Loch Leven (Kinross)

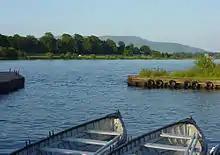

There is an all abilities path around the loch, known as the Loch Leven Heritage Trail, which can be accessed from seven different car parks around the loch at Kinross Pier; Kirkgate Park; Burleigh Sands; Loch Leven's Larder; Findatie; RSPB Loch Leven car park; and the car park at the Cashmere Factory. The trail was completed in 2014, and as of 2016 NatureScot estimated that 200,000 people were using it annually. The RSPB run a visitor centre on their section of the reserve which as of 2016 was receiving around 70,000 visitors each year. The centre has facilities including a shop, café, observation room, educational facilities, toilets, and marked trails leading to three bird hides. A further three open hides are provided at locations around the loch.